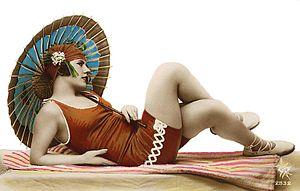
Le terme garçonne qualifie un courant de mode du XXᵉ siècle qui s'est manifesté pendant les années folles, entre 1919 à la sortie de la Première Guerre mondiale et 1929, début de la crise économique et sociale.
Le maillot de bain est un vêtement destiné à cacher certaines parties du corps lors de la pratique de la natation, de la baignade, de la détente au bord de l'eau ou, plus généralement, lors de toute activité de plein air.
Les Années folles désignent la période d'intense activité sociale, culturelle et artistique commençant en 1920 et se terminant aux Etats-Unis en 1929 avec le début de la Grande Dépression, qui atteint la France en 1931. Le même phénomène se produit aux États-Unis, où il est appelé Roaring Twenties, ainsi que le reste du monde occidental.